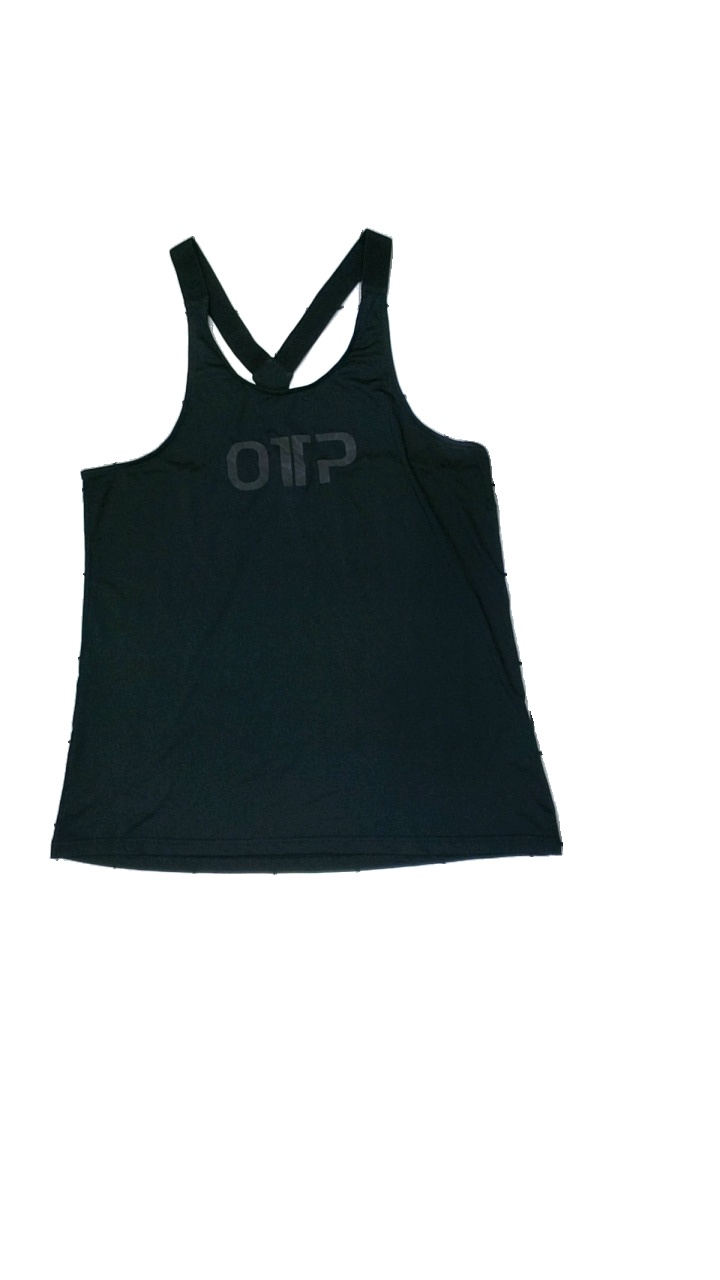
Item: Tank Top (Ladies)
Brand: Otp
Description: svarta träningslinne med logga fram
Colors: Black
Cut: Regular
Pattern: Logo print
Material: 100% polyester
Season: All
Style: Sports
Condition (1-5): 5
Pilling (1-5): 5
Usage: Reuse
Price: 50-100